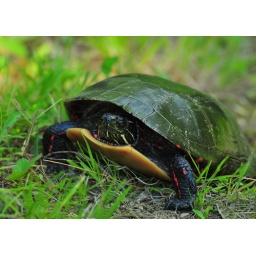
This turtle was digging a hole along the side of a dirt road in which to lay her eggs